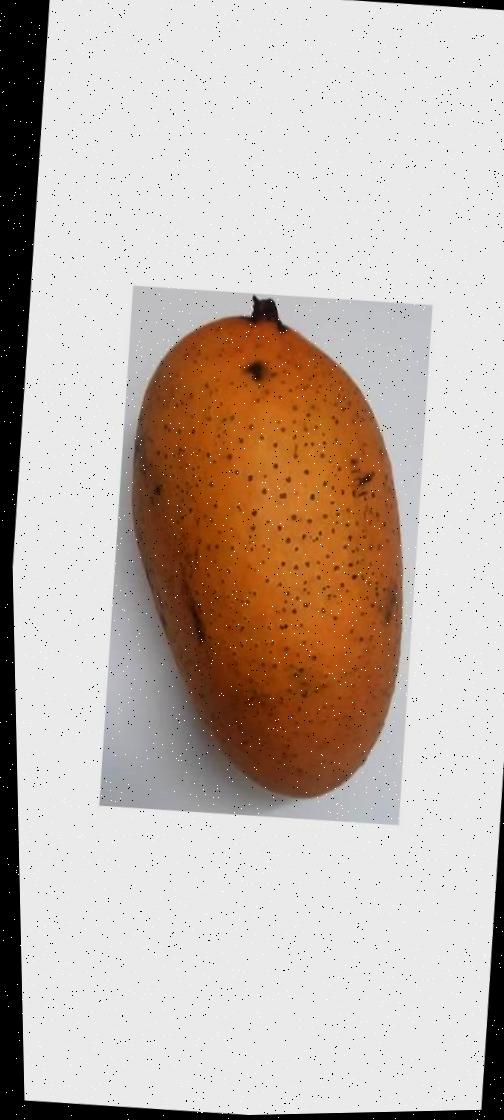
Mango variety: Ashshina Classic